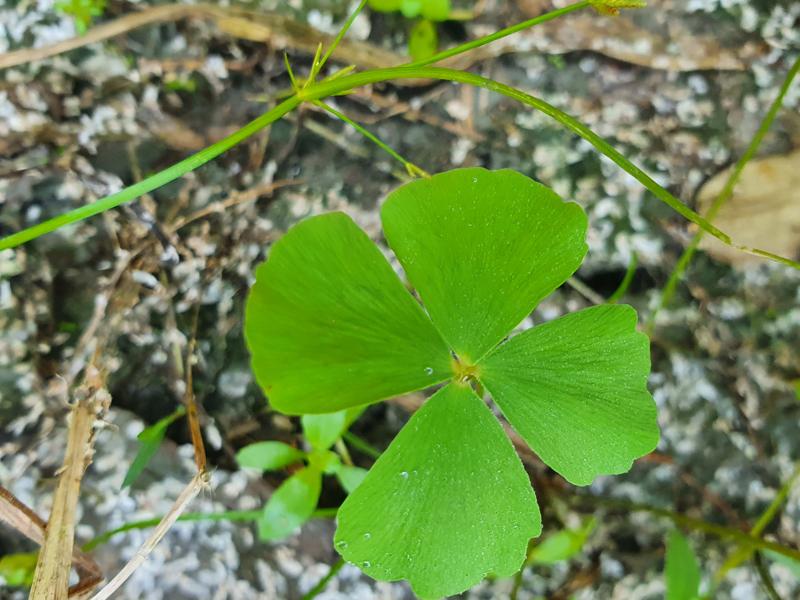
Weed species: Marsilea minuta